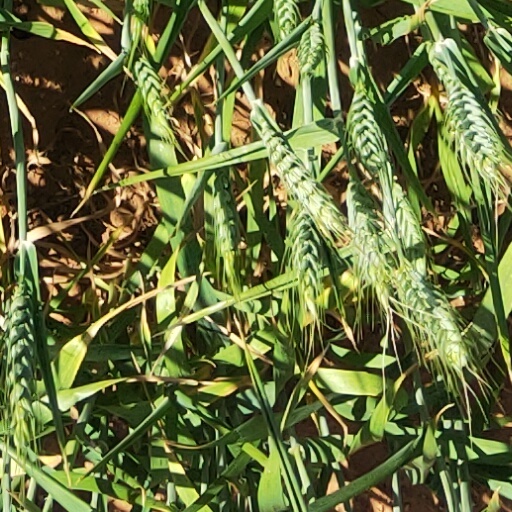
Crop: wheat